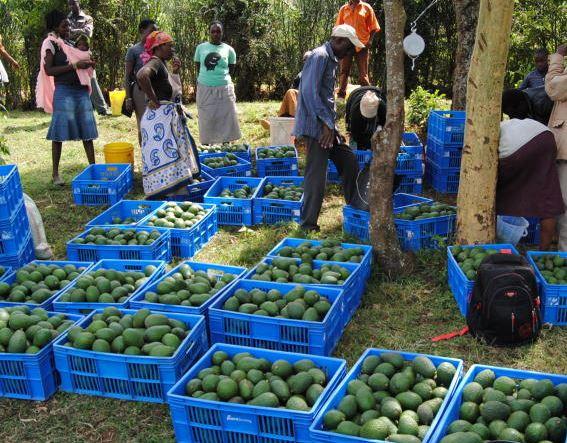
Wakulima wa zao la biashara wakiwa wamesimama pembeni mwa zao hilo, lililokwisha vunwa tayari na kuwekwa kwenye matenga ya plastiki, kwa ajili ya kusafirishwa kwenda sokoni kuuzwa.